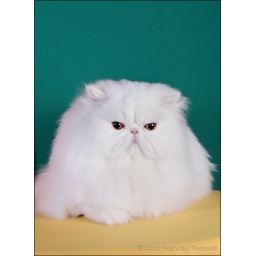
Best cat on show - Cracker Cotton Eye Joe,owner Rene van Wyk, bred by P Williams and A Visser